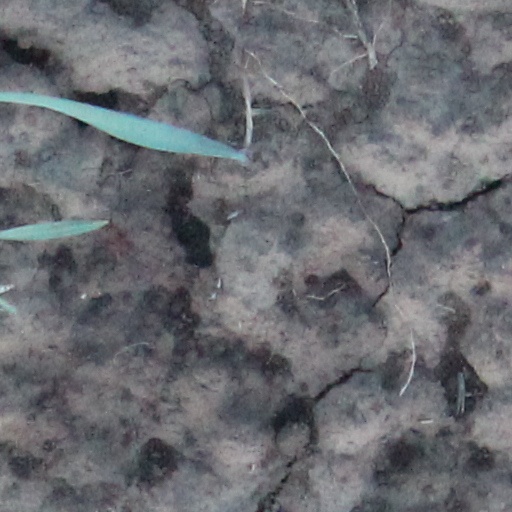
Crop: wheat